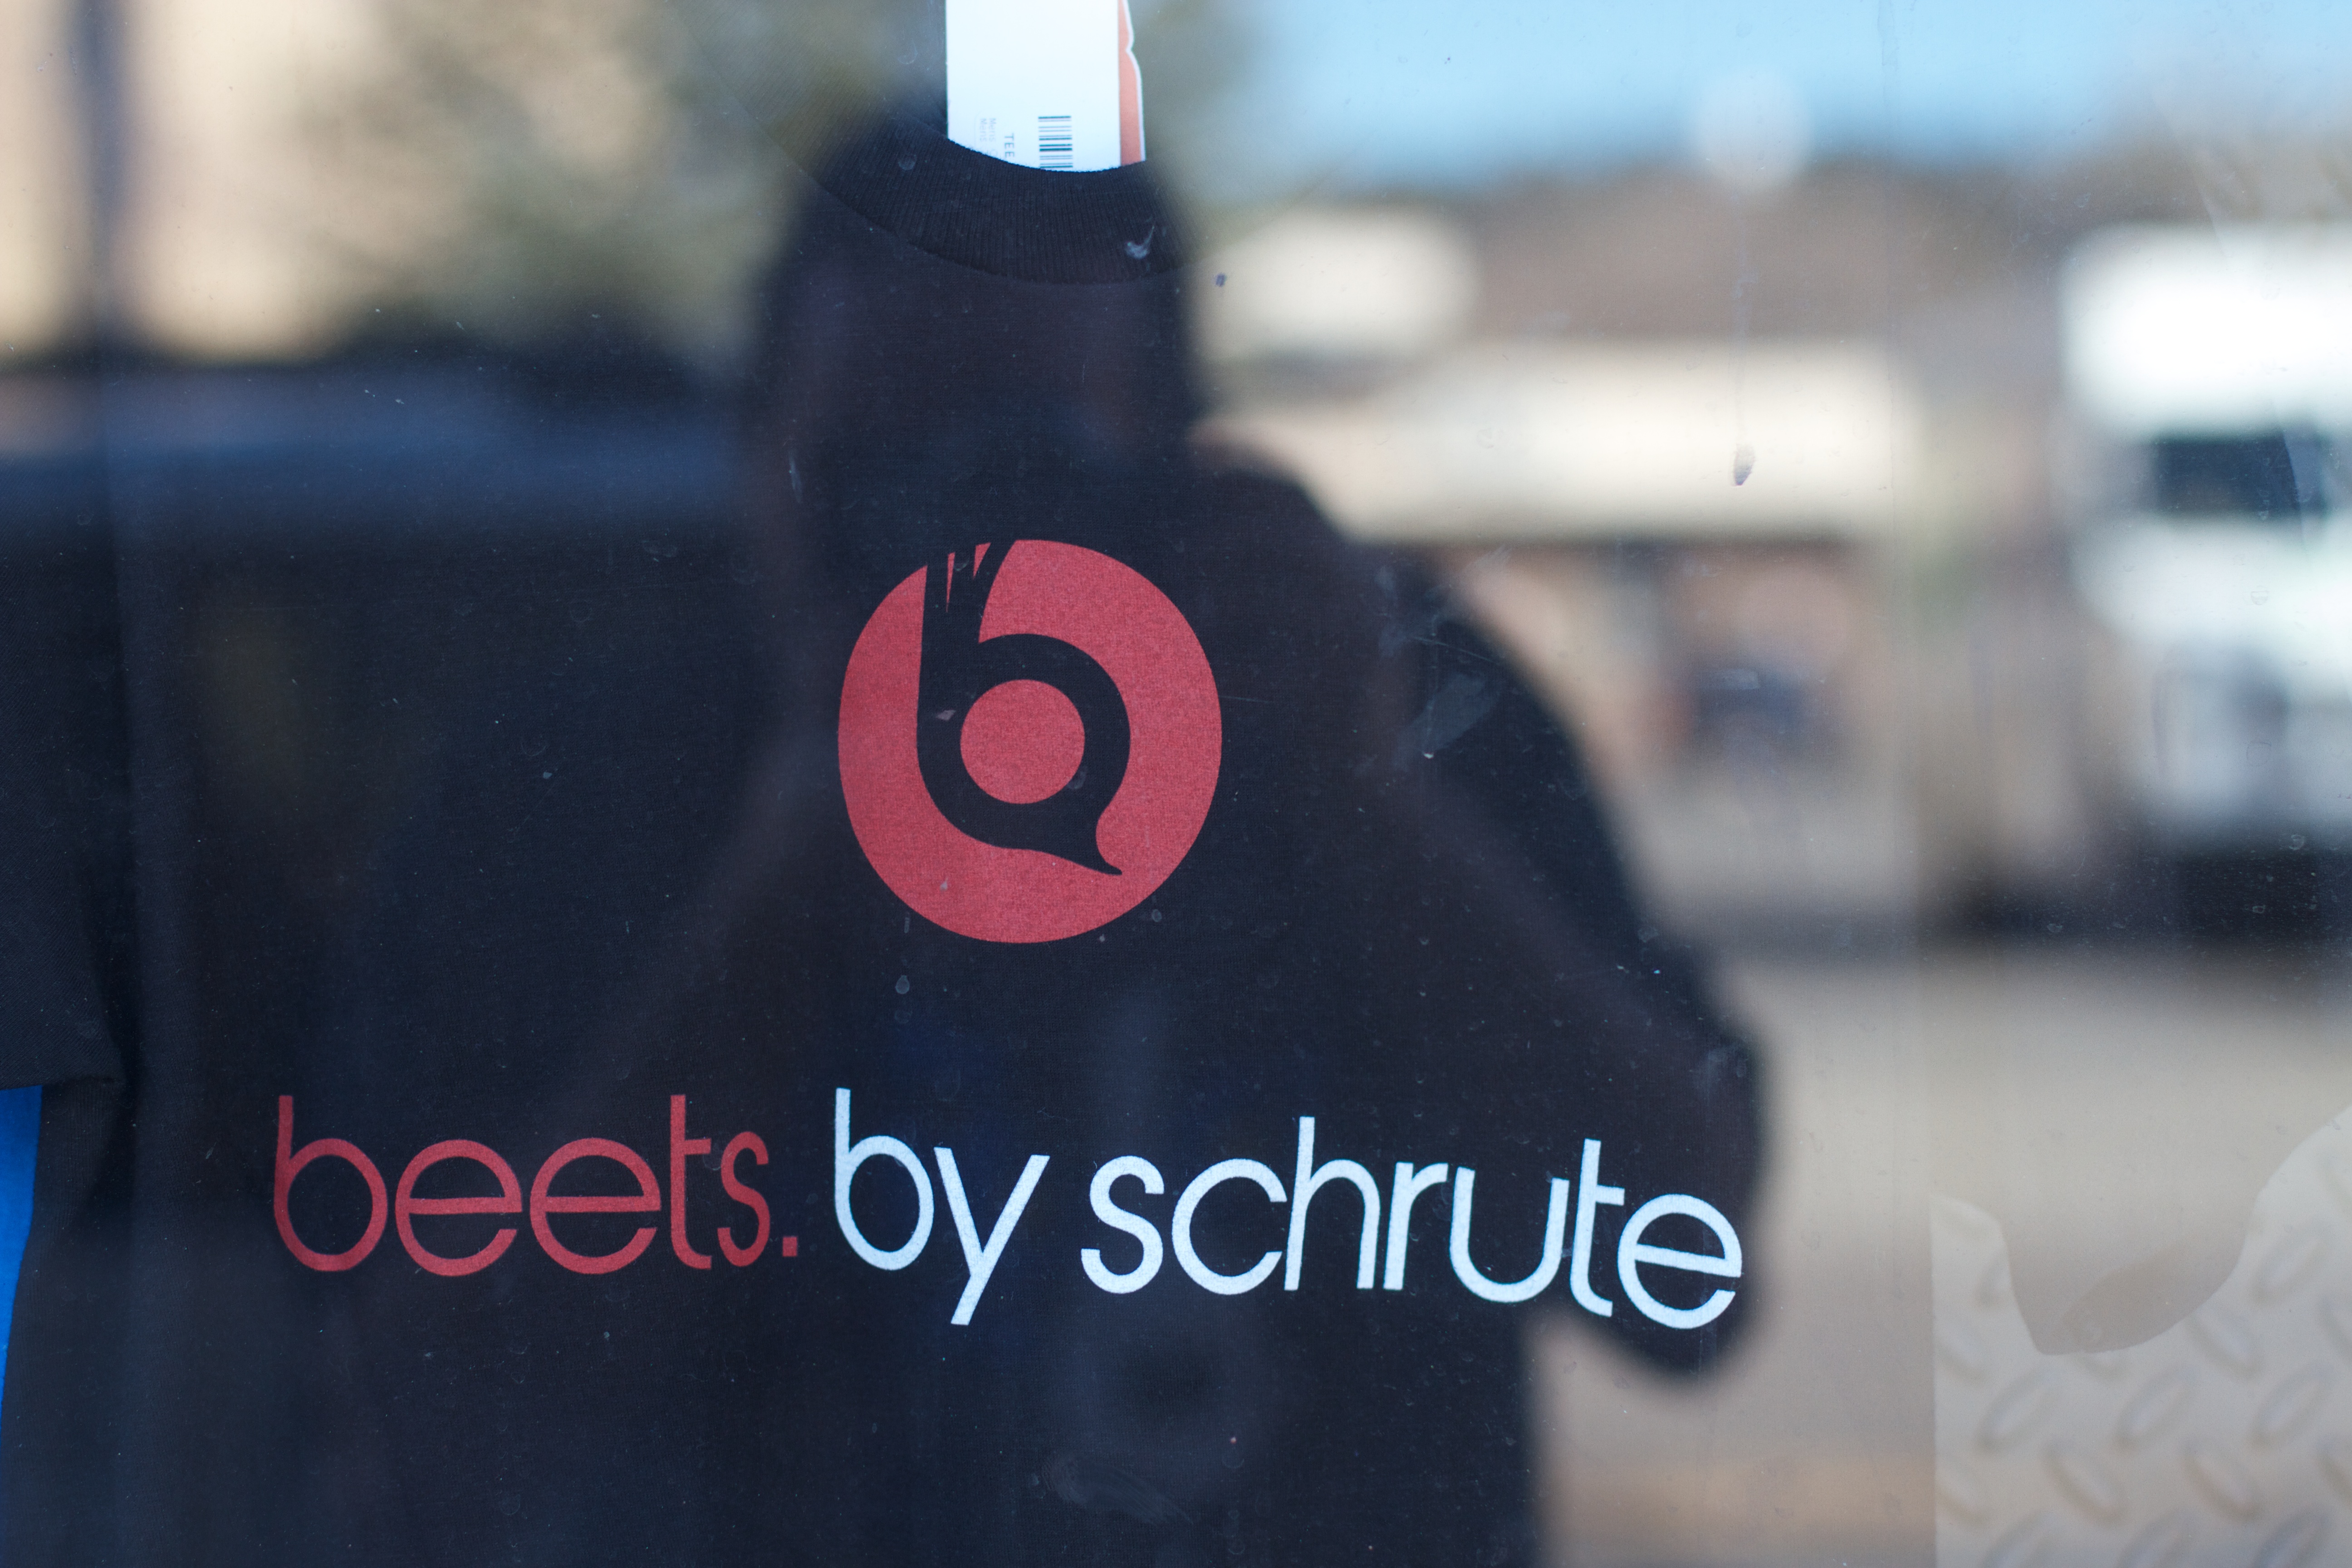
white, red, color, blue, black, cool image, photograph, image, shape